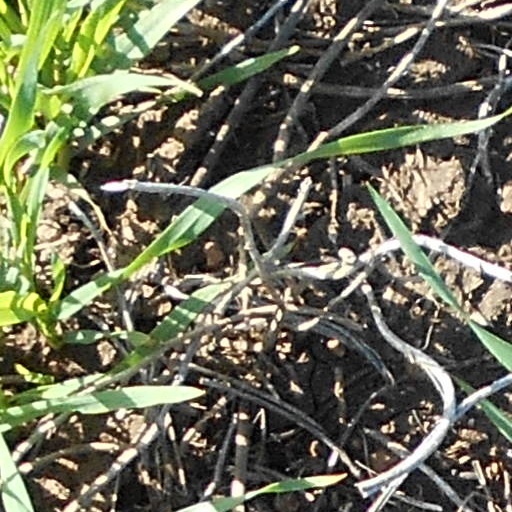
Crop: wheat